Ayashi Station

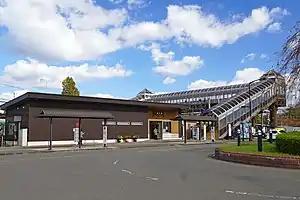
Ayashi Station in October 2021, after rebuilding

is a railway station on the Senzan Line in Aoba-ku, Sendai in Miyagi Prefecture, Japan, operated by East Japan Railway Company (JR East). The station also uses the moniker .